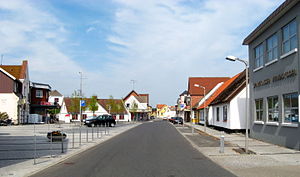
Jerslev (Vendsyssel)
Jerslev, Brønderslev Kommune
Jerslev er en mindre by midt i Vendsyssel med 880 indbyggere, beliggende i Jerslev Sogn. Byen ligger i Region Nordjylland og hører under Brønderslev Kommune.